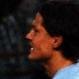
Age: 22